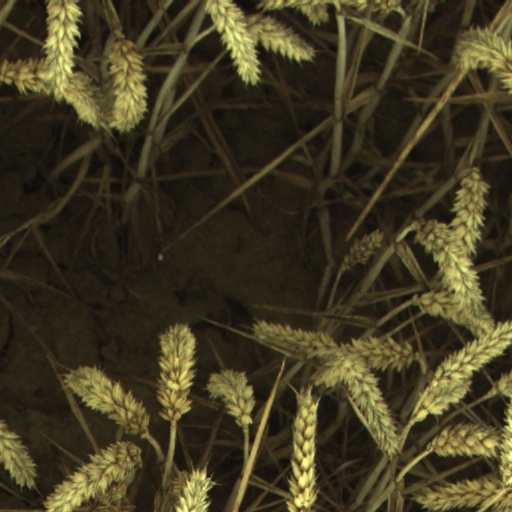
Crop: wheat